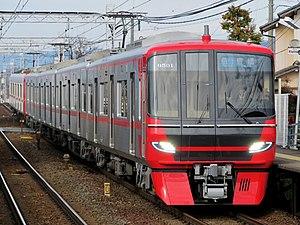
La Nagoya Railroad Co., Ltd., communément appelée Meitetsu, est une entreprise privée qui gère des lignes ferroviaires dans les préfectures d'Aichi et de Gifu au Japon. Son siège social est à Nagoya.